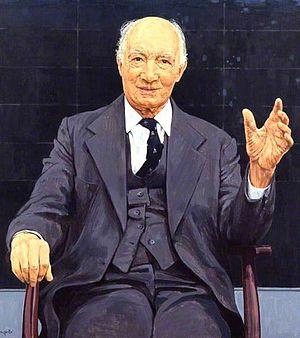
Alfred Thompson « Tom » Denning, baron Denning, détenteur de l'Ordre du Mérite, conseiller privé, deputy lieutenant, conseiller de la reine, né le 23 janvier 1899 et mort le 5 mars 1999, mieux connu sous le nom de lord Denning, est un avocat et juge britannique. Malgré des études interrompues par son service militaire durant la Première Guerre mondiale, il obtint des diplômes en mathématiques et en droit à l'université d'Oxford. Par la suite, il démarra une carrière juridique se distinguant aussi bien en tant que barrister qu'en tant que conseiller du Roi en 1938.